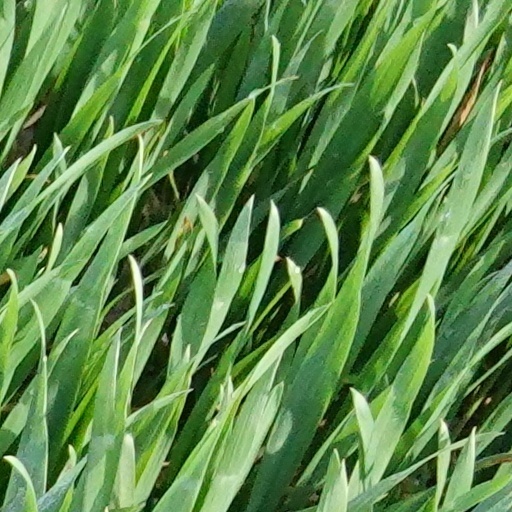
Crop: wheat